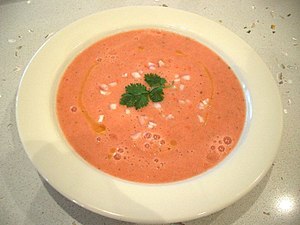
Gazpacho
Gazpacho.
Gazpacho er en kold suppe fremstillet af findelte rå grønsager. Opskriften stammer fra Andalusien.